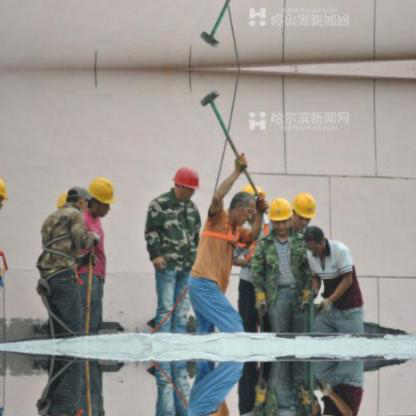
Objects in the image:
label: helmet
label: helmet
label: helmet
label: helmet
label: head
label: head
label: head